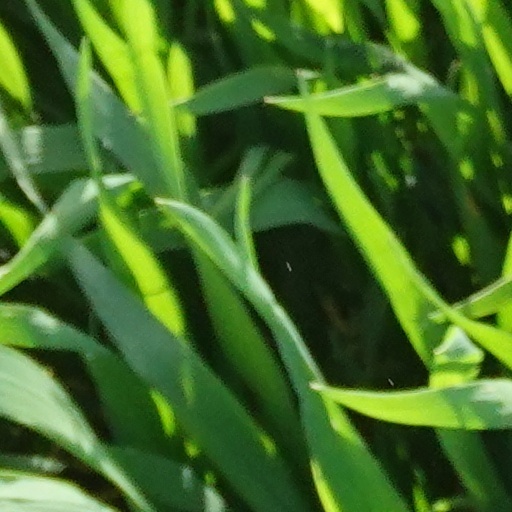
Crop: wheat